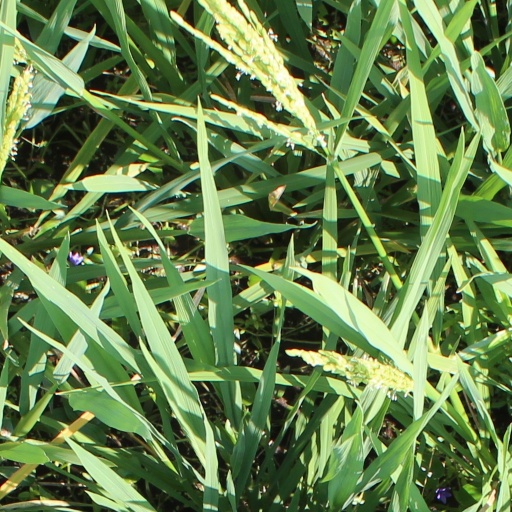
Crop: rice